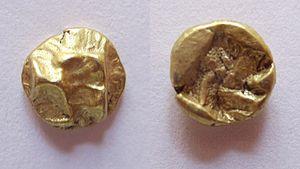
Ionie vers 625 avant JC. Avers
L'histoire de la monnaie. commence avec le commerce et les transactions, et ne saurait être réduite dans sa matérialité aux objets que sont la pièce de monnaie ou le support papier. Elle est une condition essentielle de l'activité économique. Son histoire n'est pas dissociable de l'évolution des pratiques des agents économiques comme de celles de ses formes concrètes : soit depuis l'invention des pratiques et formes primitives de la préhistoire jusqu'aux pratiques et formes les plus avancées de l'époque contemporaine, conséquence d'un lent processus de dématérialisation.